War bonnet

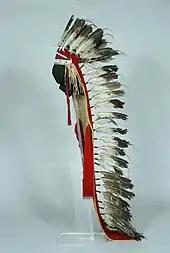
In the collection of the Children's Museum of Indianapolis

War bonnets (also called warbonnets or headdresses) are feathered headgear traditionally worn by male leaders of the American Plains Indians Nations who have earned a place of great respect in their tribe. Originally they were sometimes worn into battle, but they are now primarily used for ceremonial occasions. In the Native American and First Nations communities that traditionally have these items of regalia, they are seen as items of great spiritual and political importance, only to be worn by those who have earned the right and honour through formal recognition by their people.